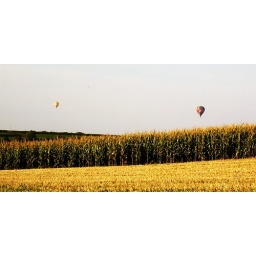
Photo of two hot air balloons and a corn field in the golden evening light.